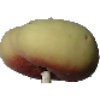
Label: peach_flat